Puttgarden station

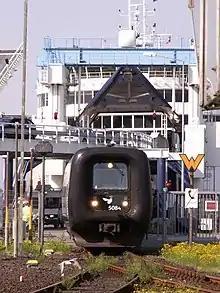
A EuroCity leaving ferry.

After the completion of the bridge over the Great Belt in Denmark in 1998, most trains run for financial reasons over a lengthy detour by that route because of the limited track capacity of the roll-on/roll-off ships and to avoid the associated shunting. Freight through the rail yards at Puttgarden was initially partially closed and then closed completely. Simultaneously with the closing of freight traffic in the period from 1996 to 1998, the ferry terminal was modernised by the shipping company Scandlines.